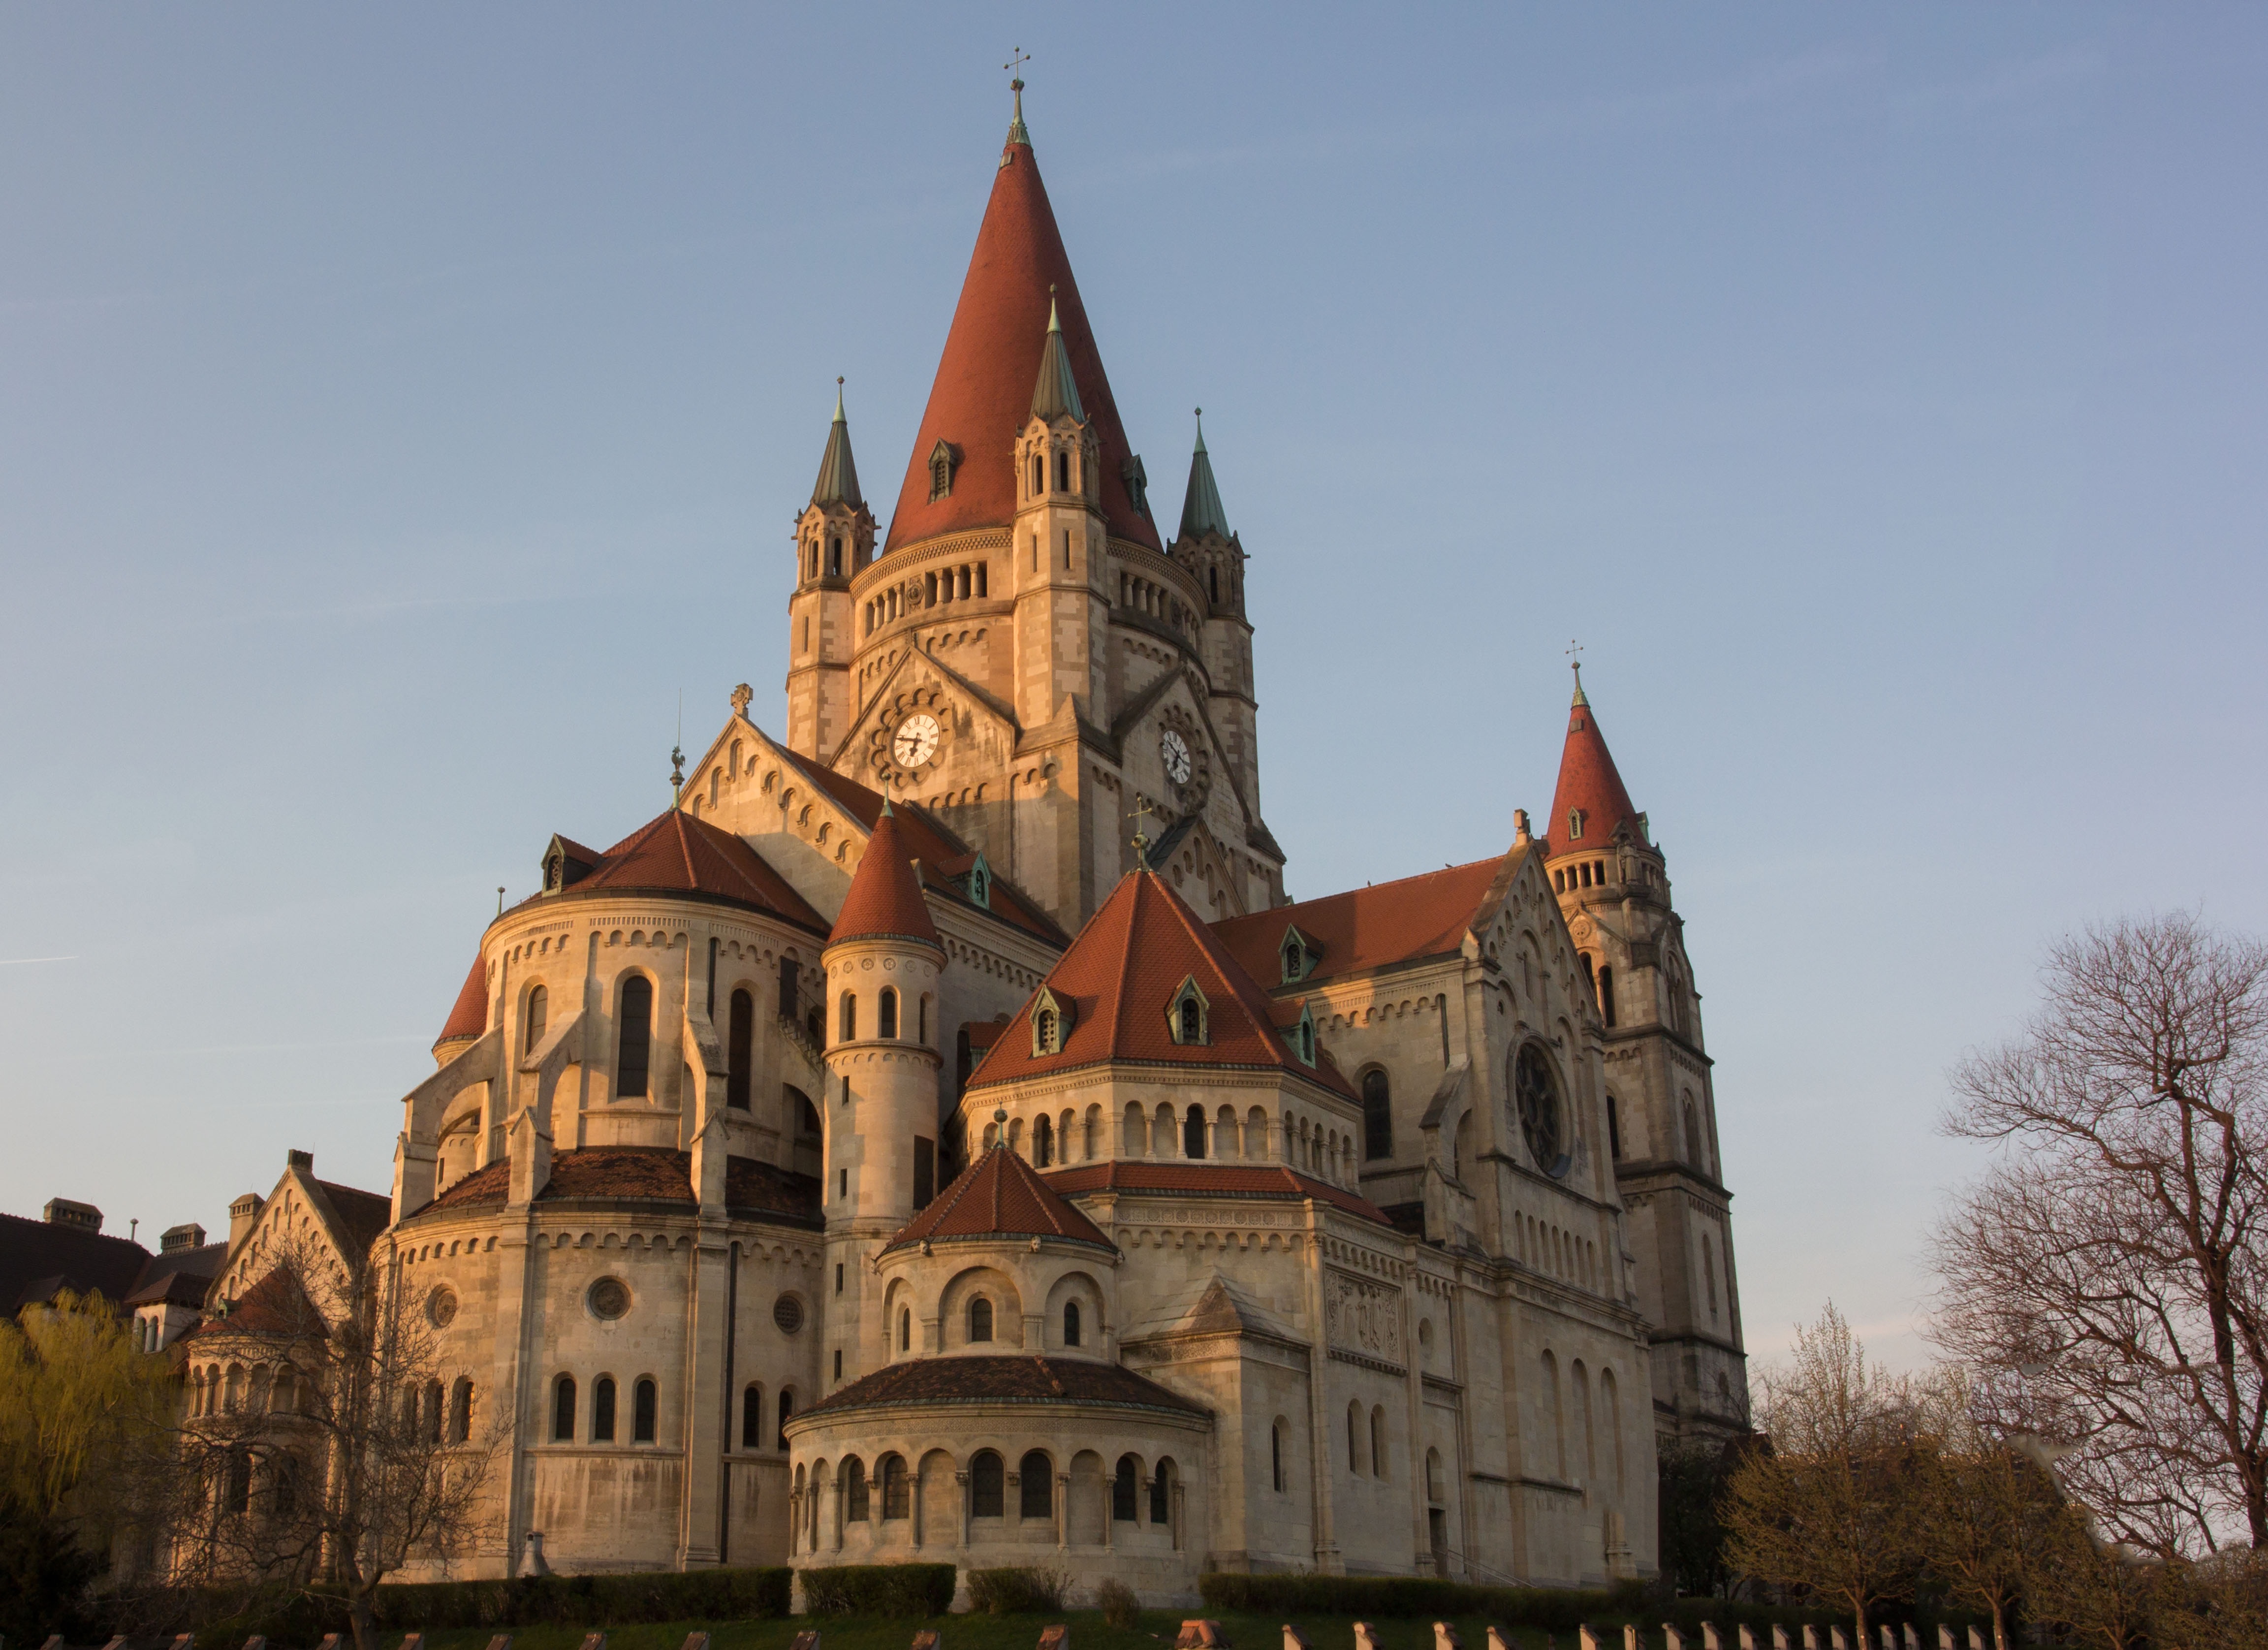
architecture, town, building, chateau, religion, castle, landmark, facade, church, cathedral, place of worship, austria, spire, vienna, morgenstimmung, assisi, historic site, assisi church